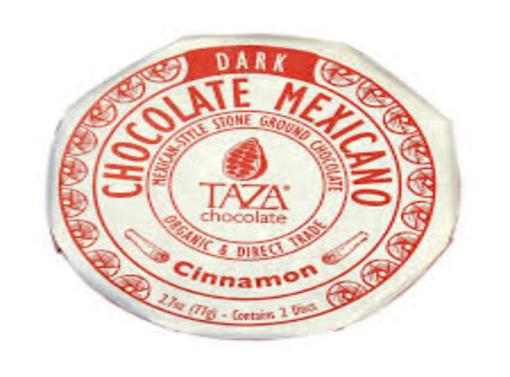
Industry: Food